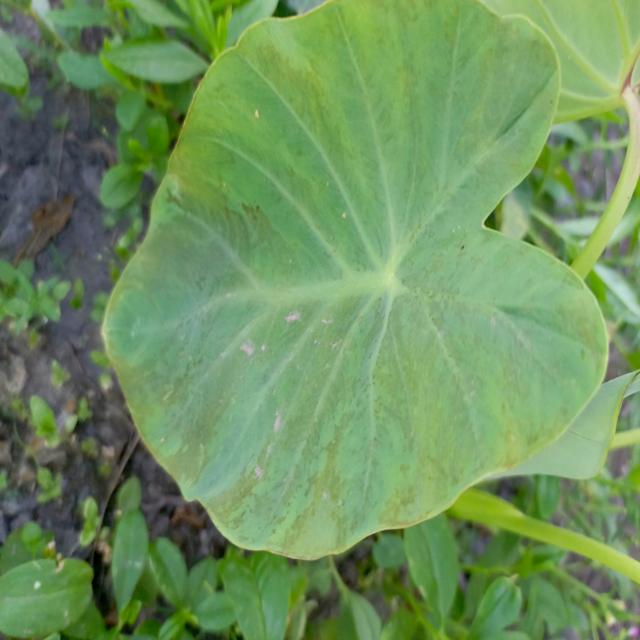
Label: Early_Blight